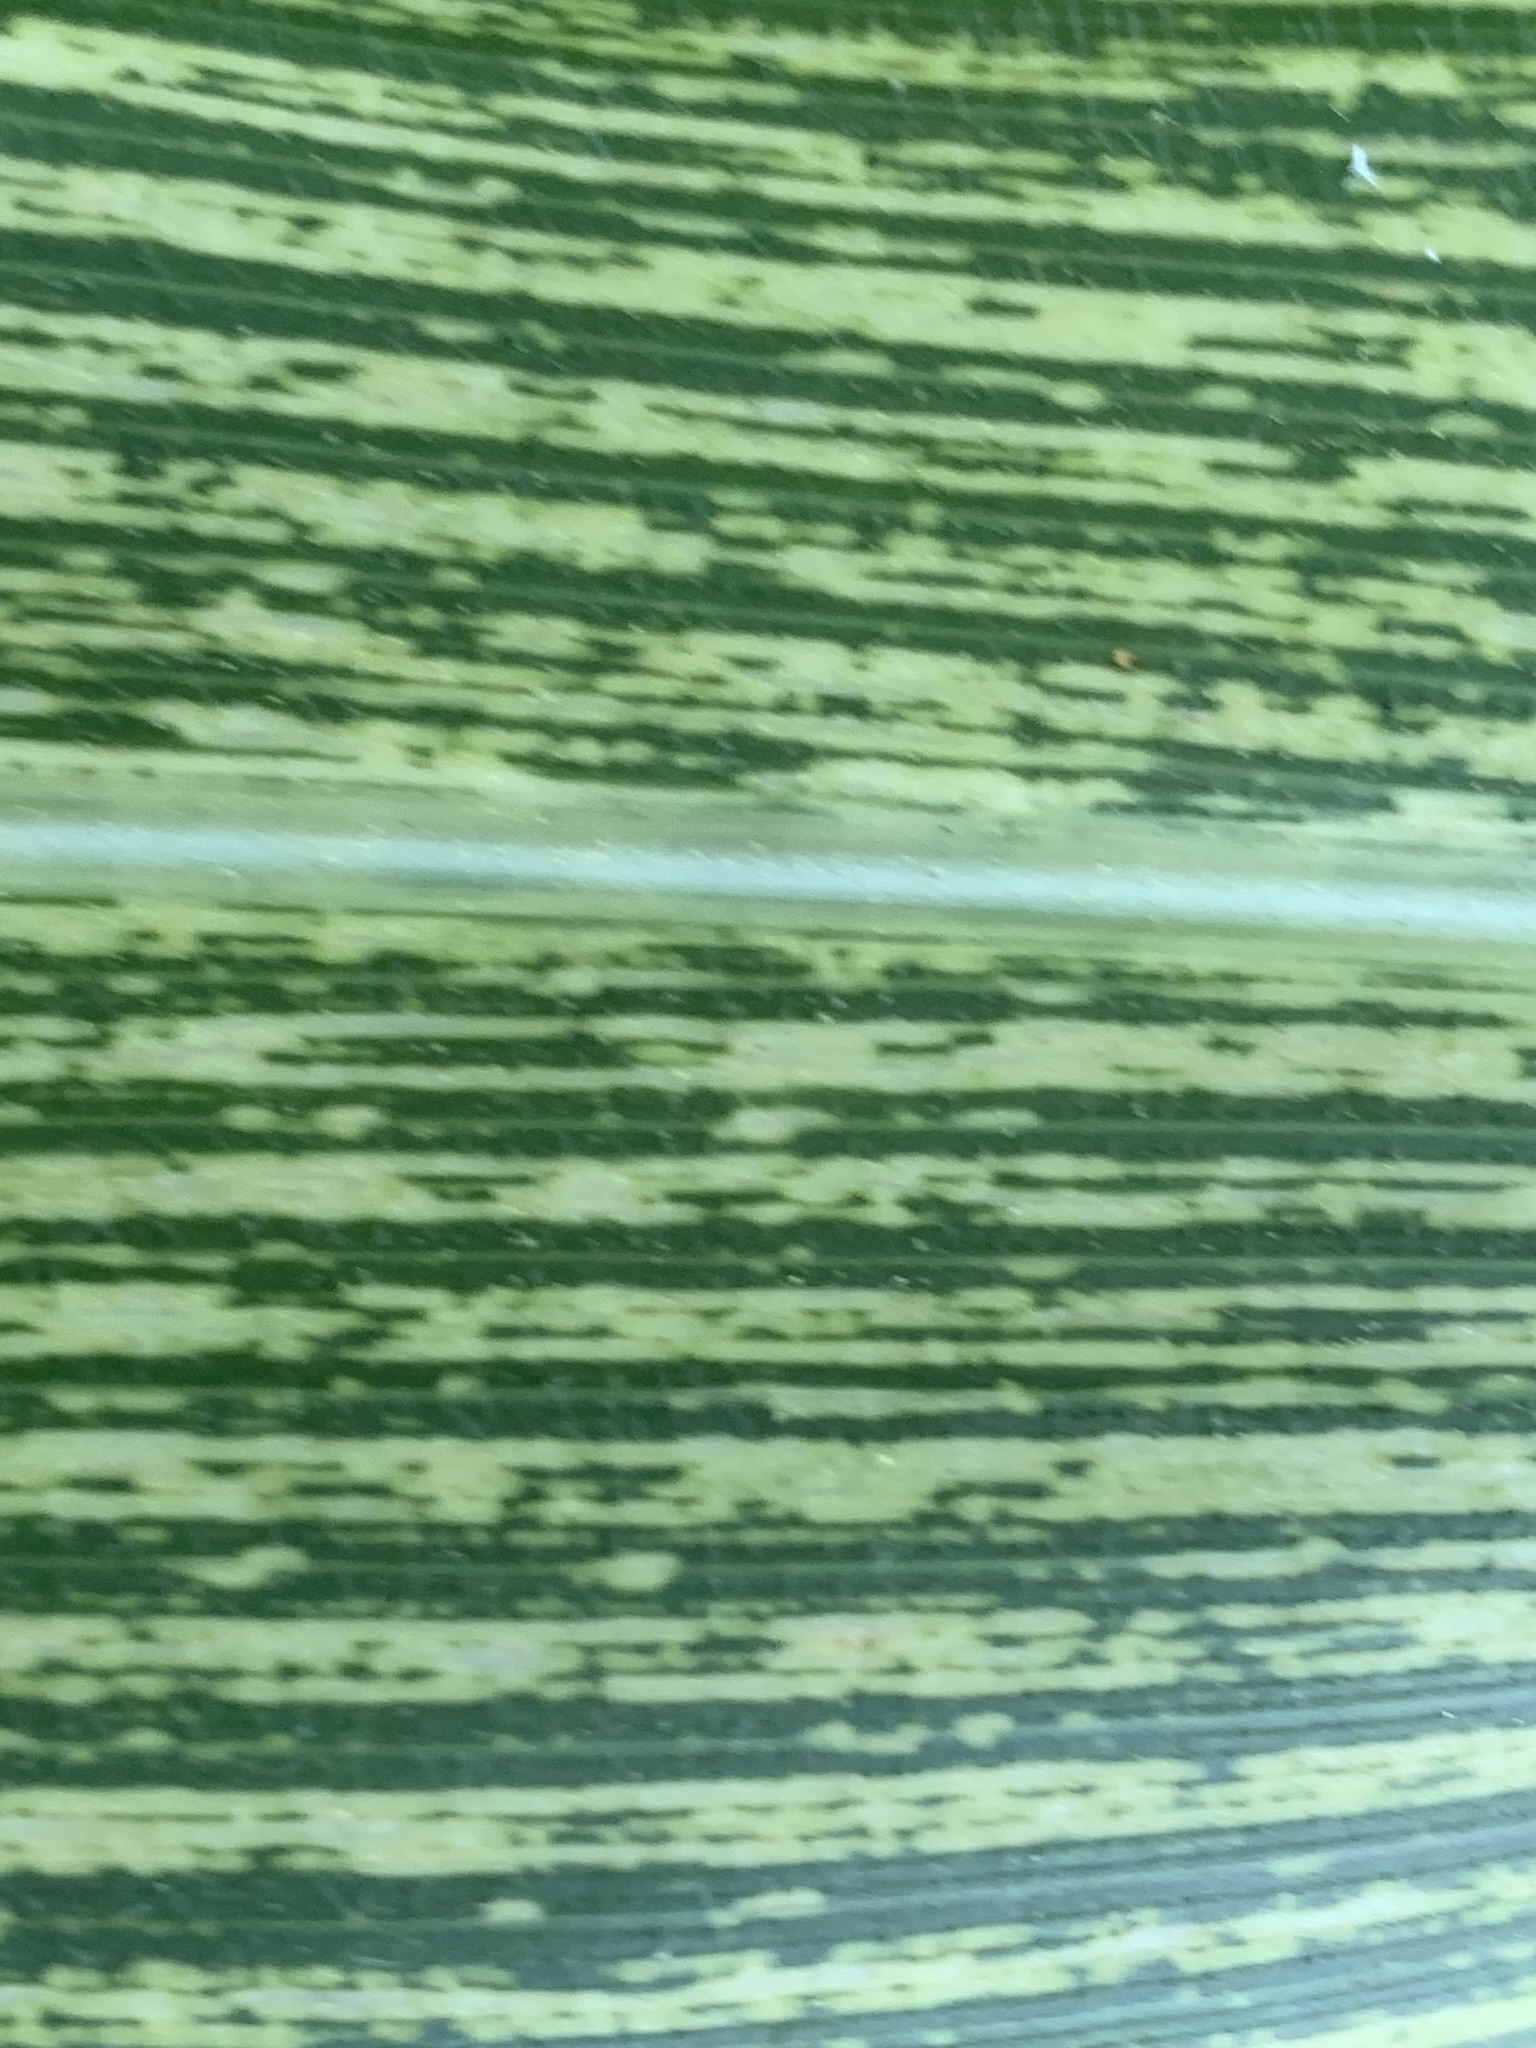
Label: MSV